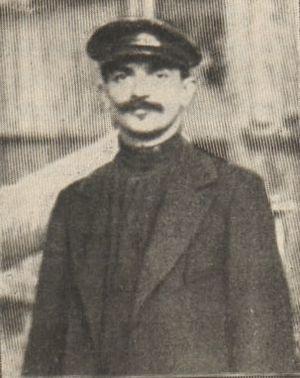
Portrait du mécanicien français Georges Saché mort dans la catastrophe du dirigeable Pax à Paris. http://gallica.bnf.fr/ark:/12148/bpt6k6553571h.image.r=Gejjh%C3%A9.f110.langFR
La rue Georges-Saché est une voie du 14ᵉ arrondissement de Paris, en France.
Georges Saché est un jeune mécanicien français, né le 10 novembre 1876, à Besançon, et mort à Paris le 12 mai 1902, dans la catastrophe du ballon dirigeable Pax, en compagnie de l'aéronaute brésilien Augusto Severo de Albuquerque Maranhão.